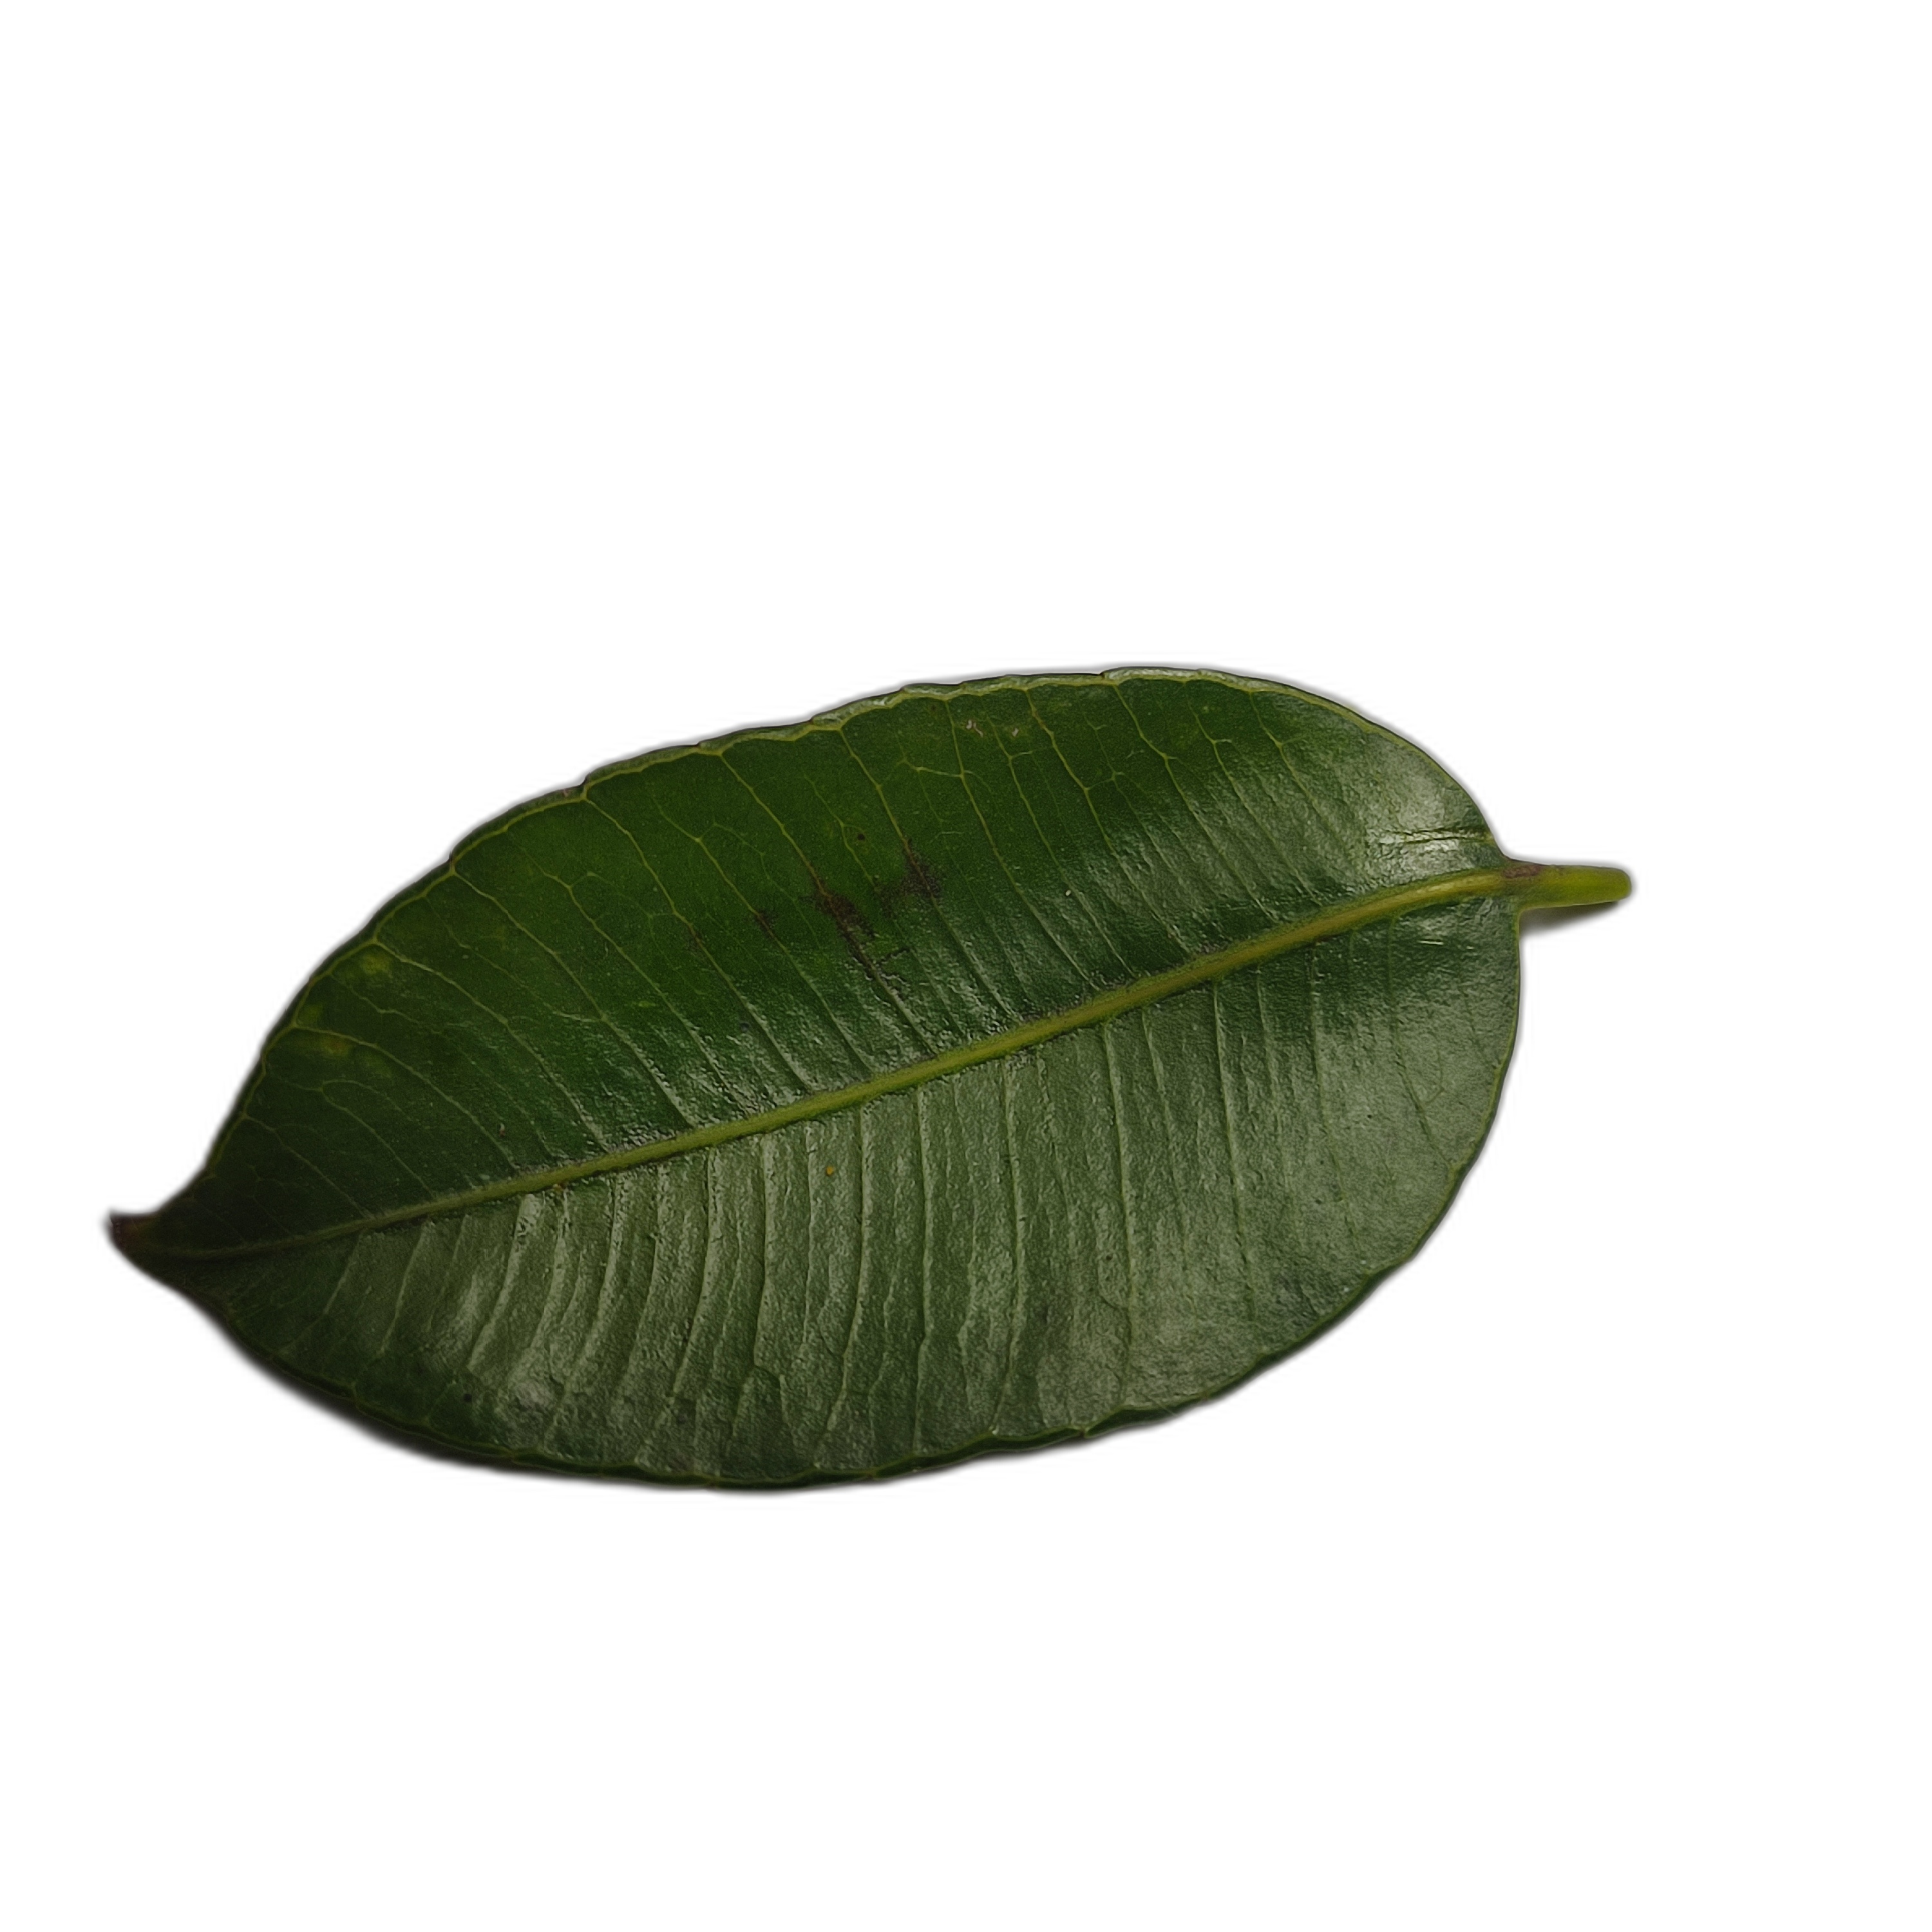
Label: healthy